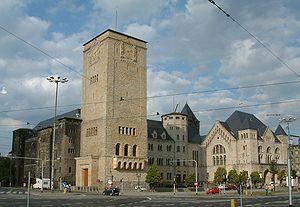
Marian Adam Rejewski est un mathématicien et cryptologue polonais né le 16 août 1905 à Bromberg et mort le 13 février 1980 à Varsovie. Il est à l'origine de la première attaque cryptanalytique sur la machine de chiffrement Enigma au début des années 1930.